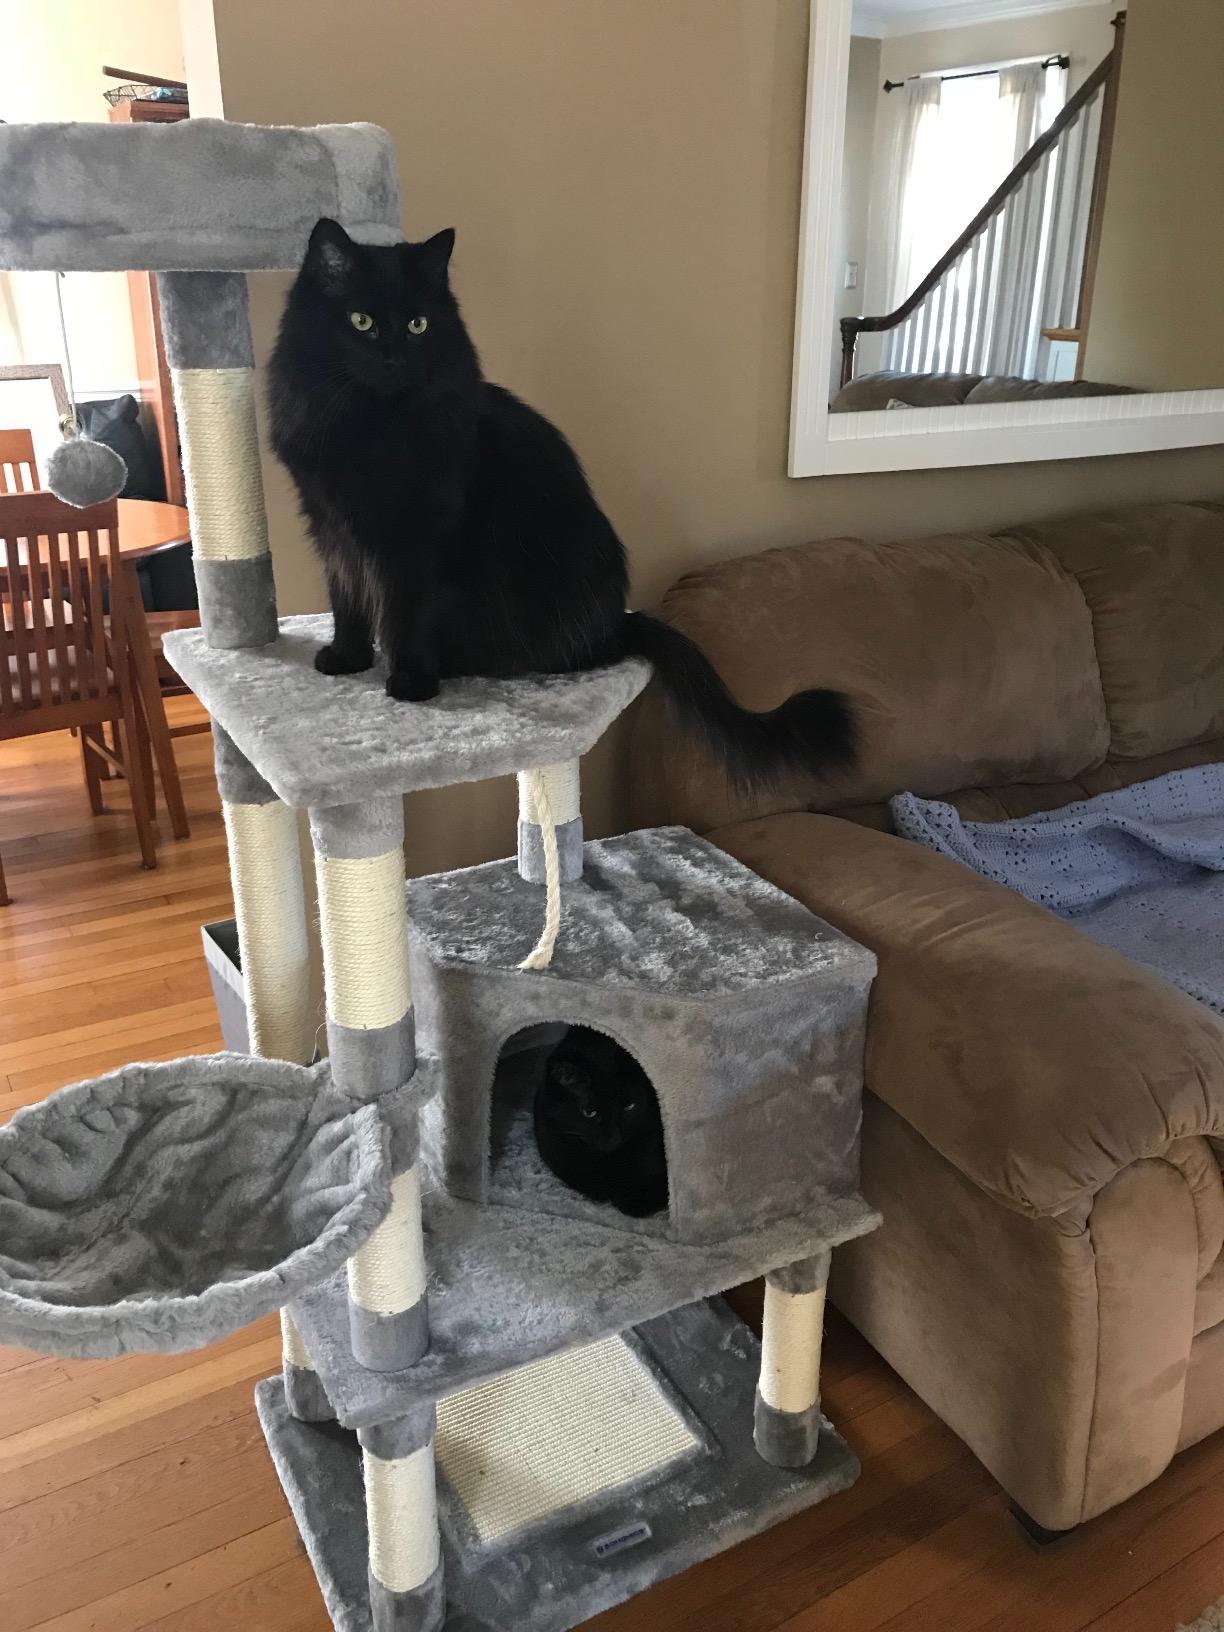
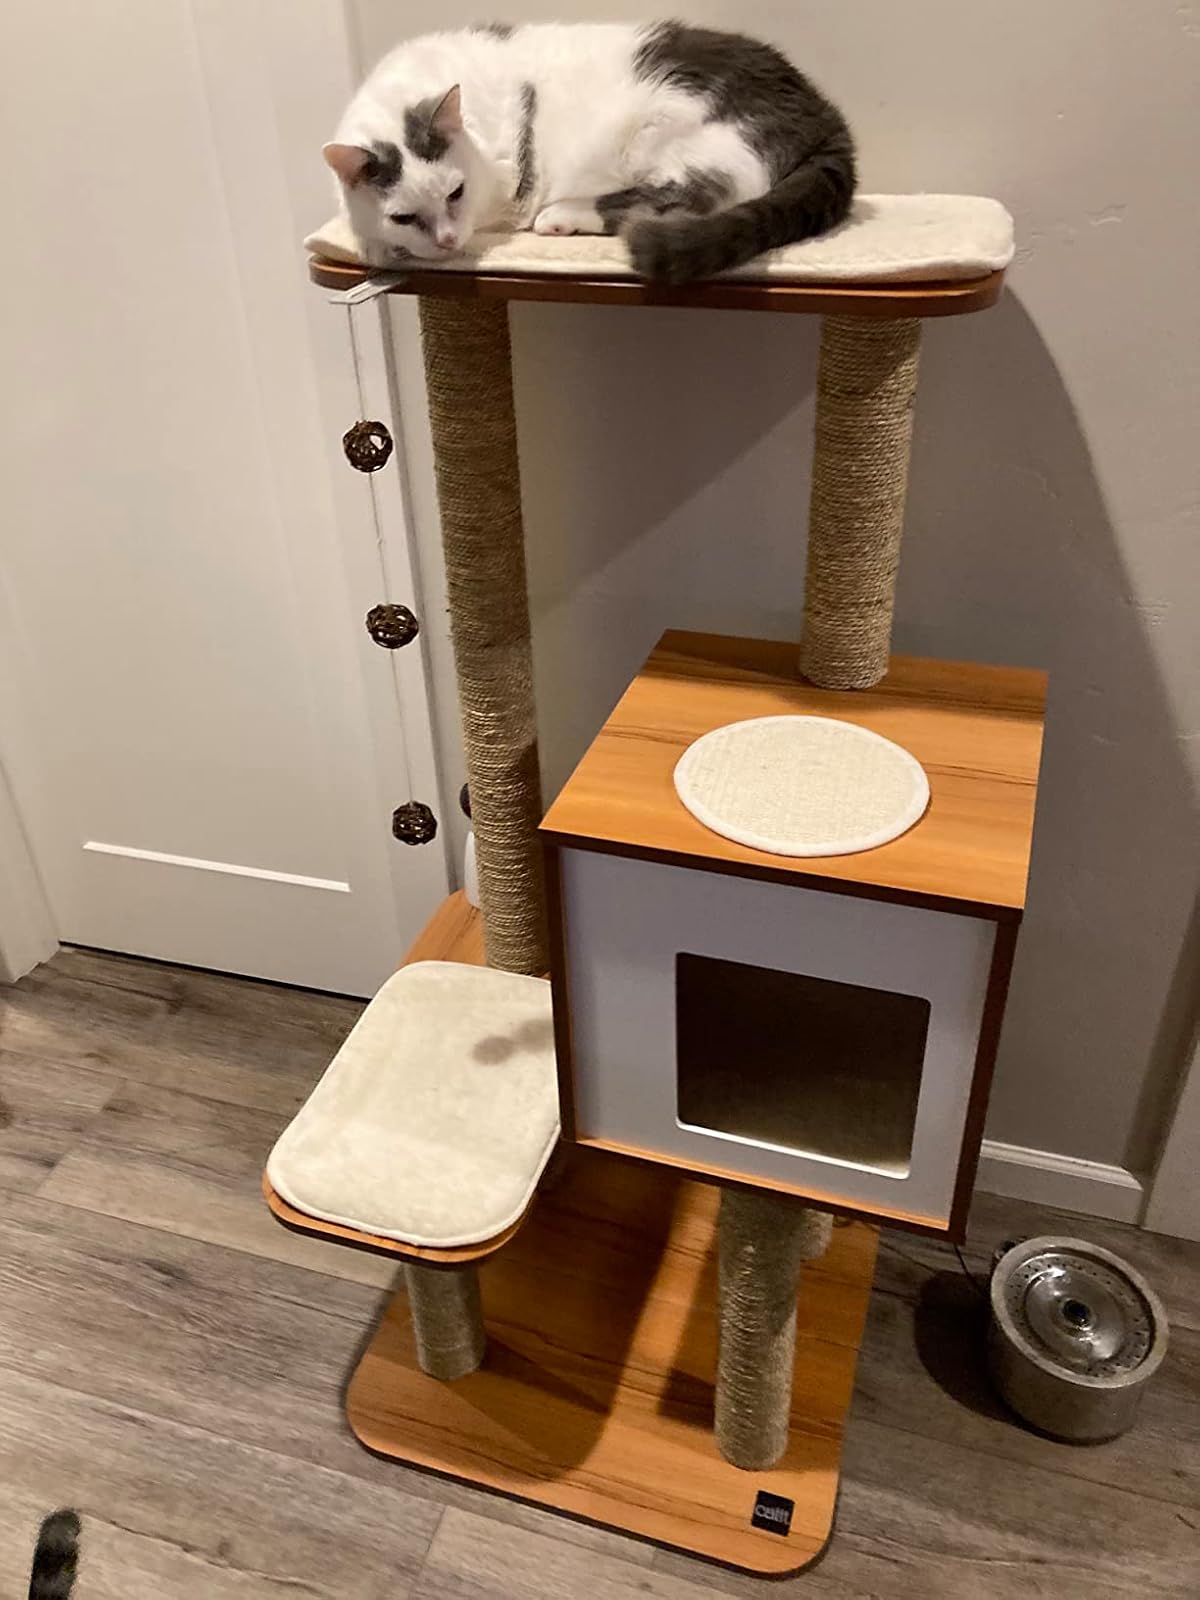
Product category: items_cat tree
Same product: no